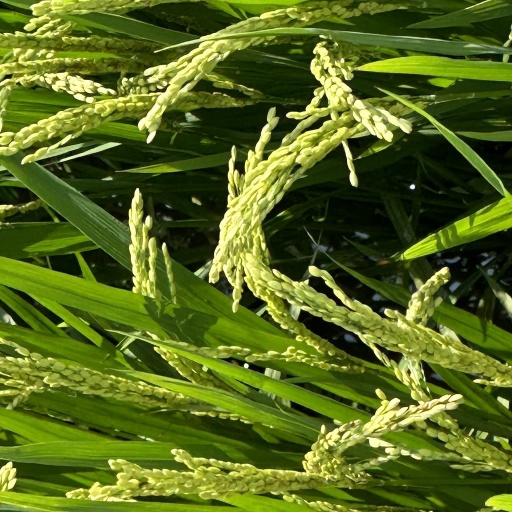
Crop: rice